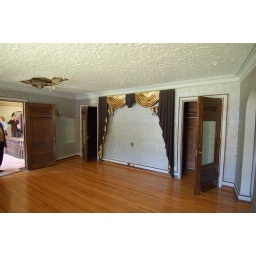
The bathroom (not shown) in the master bedroom has its own period standup shower